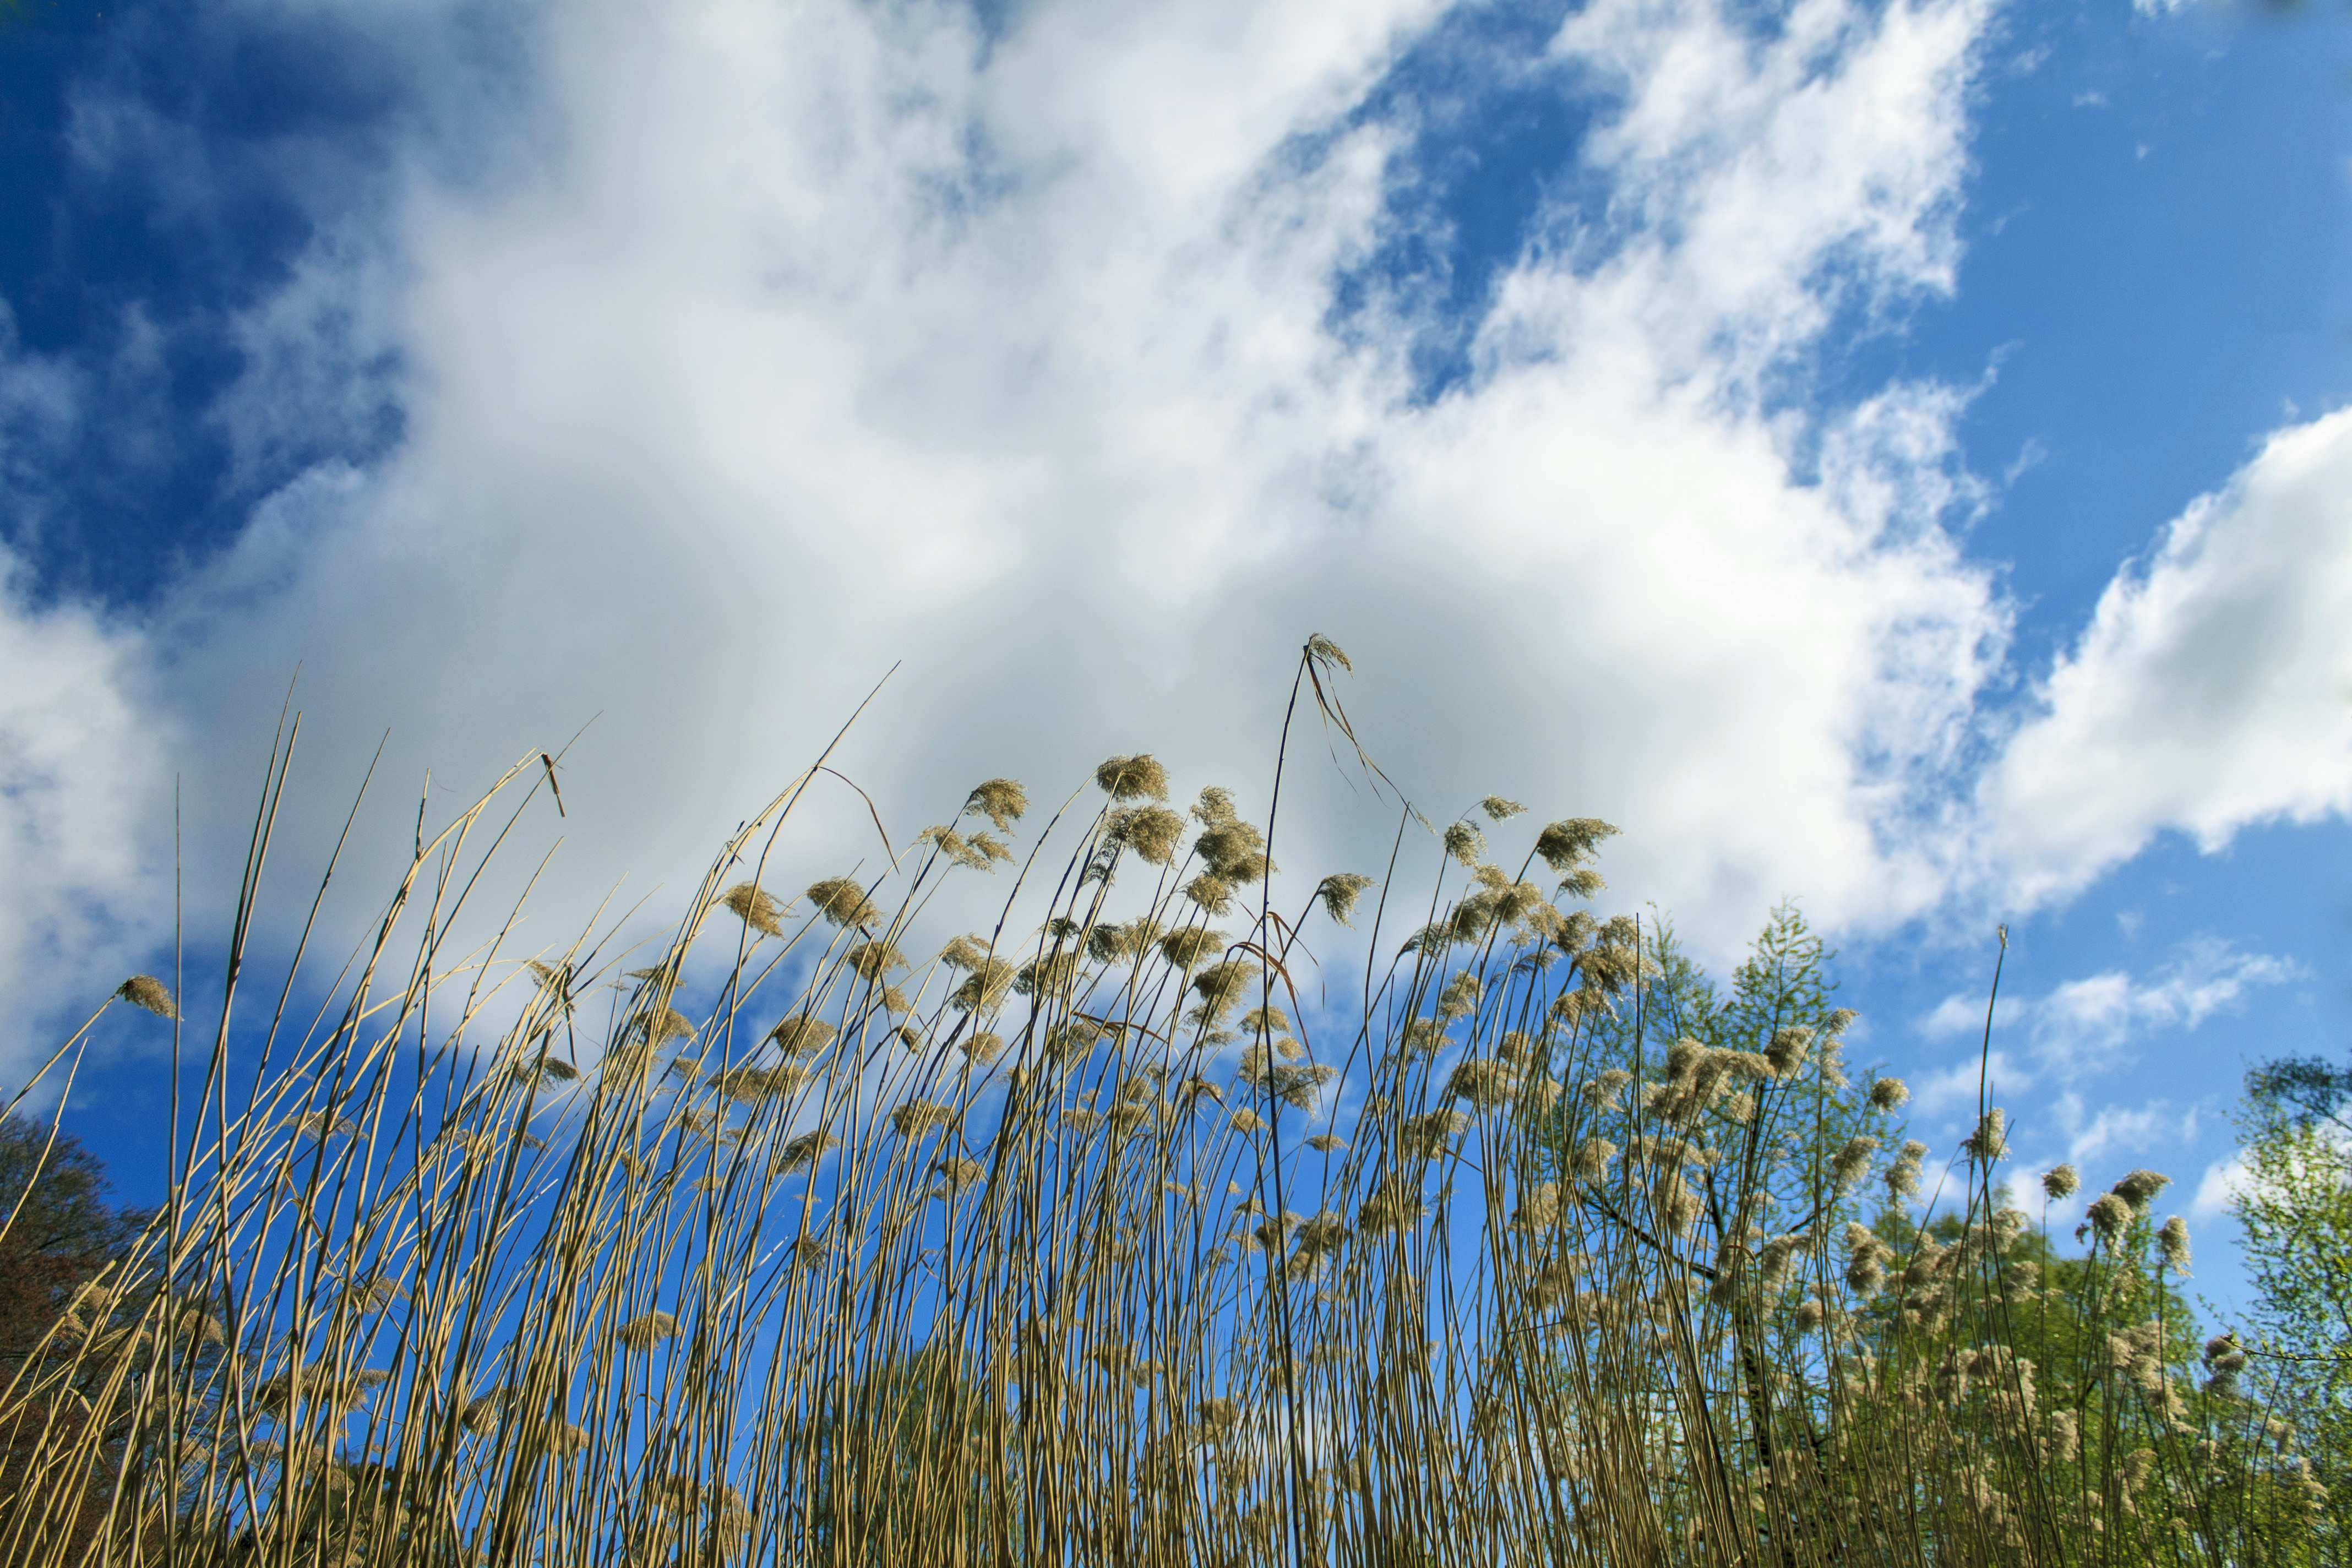
tree, nature, grass, horizon, cloud, plant, sky, field, meadow, prairie, sunlight, morning, leaf, flower, frost, reed, crop, agriculture, clouds, ecosystem, teichplanze, rural area, meteorological phenomenon, marsh plant, grass family, woody plant